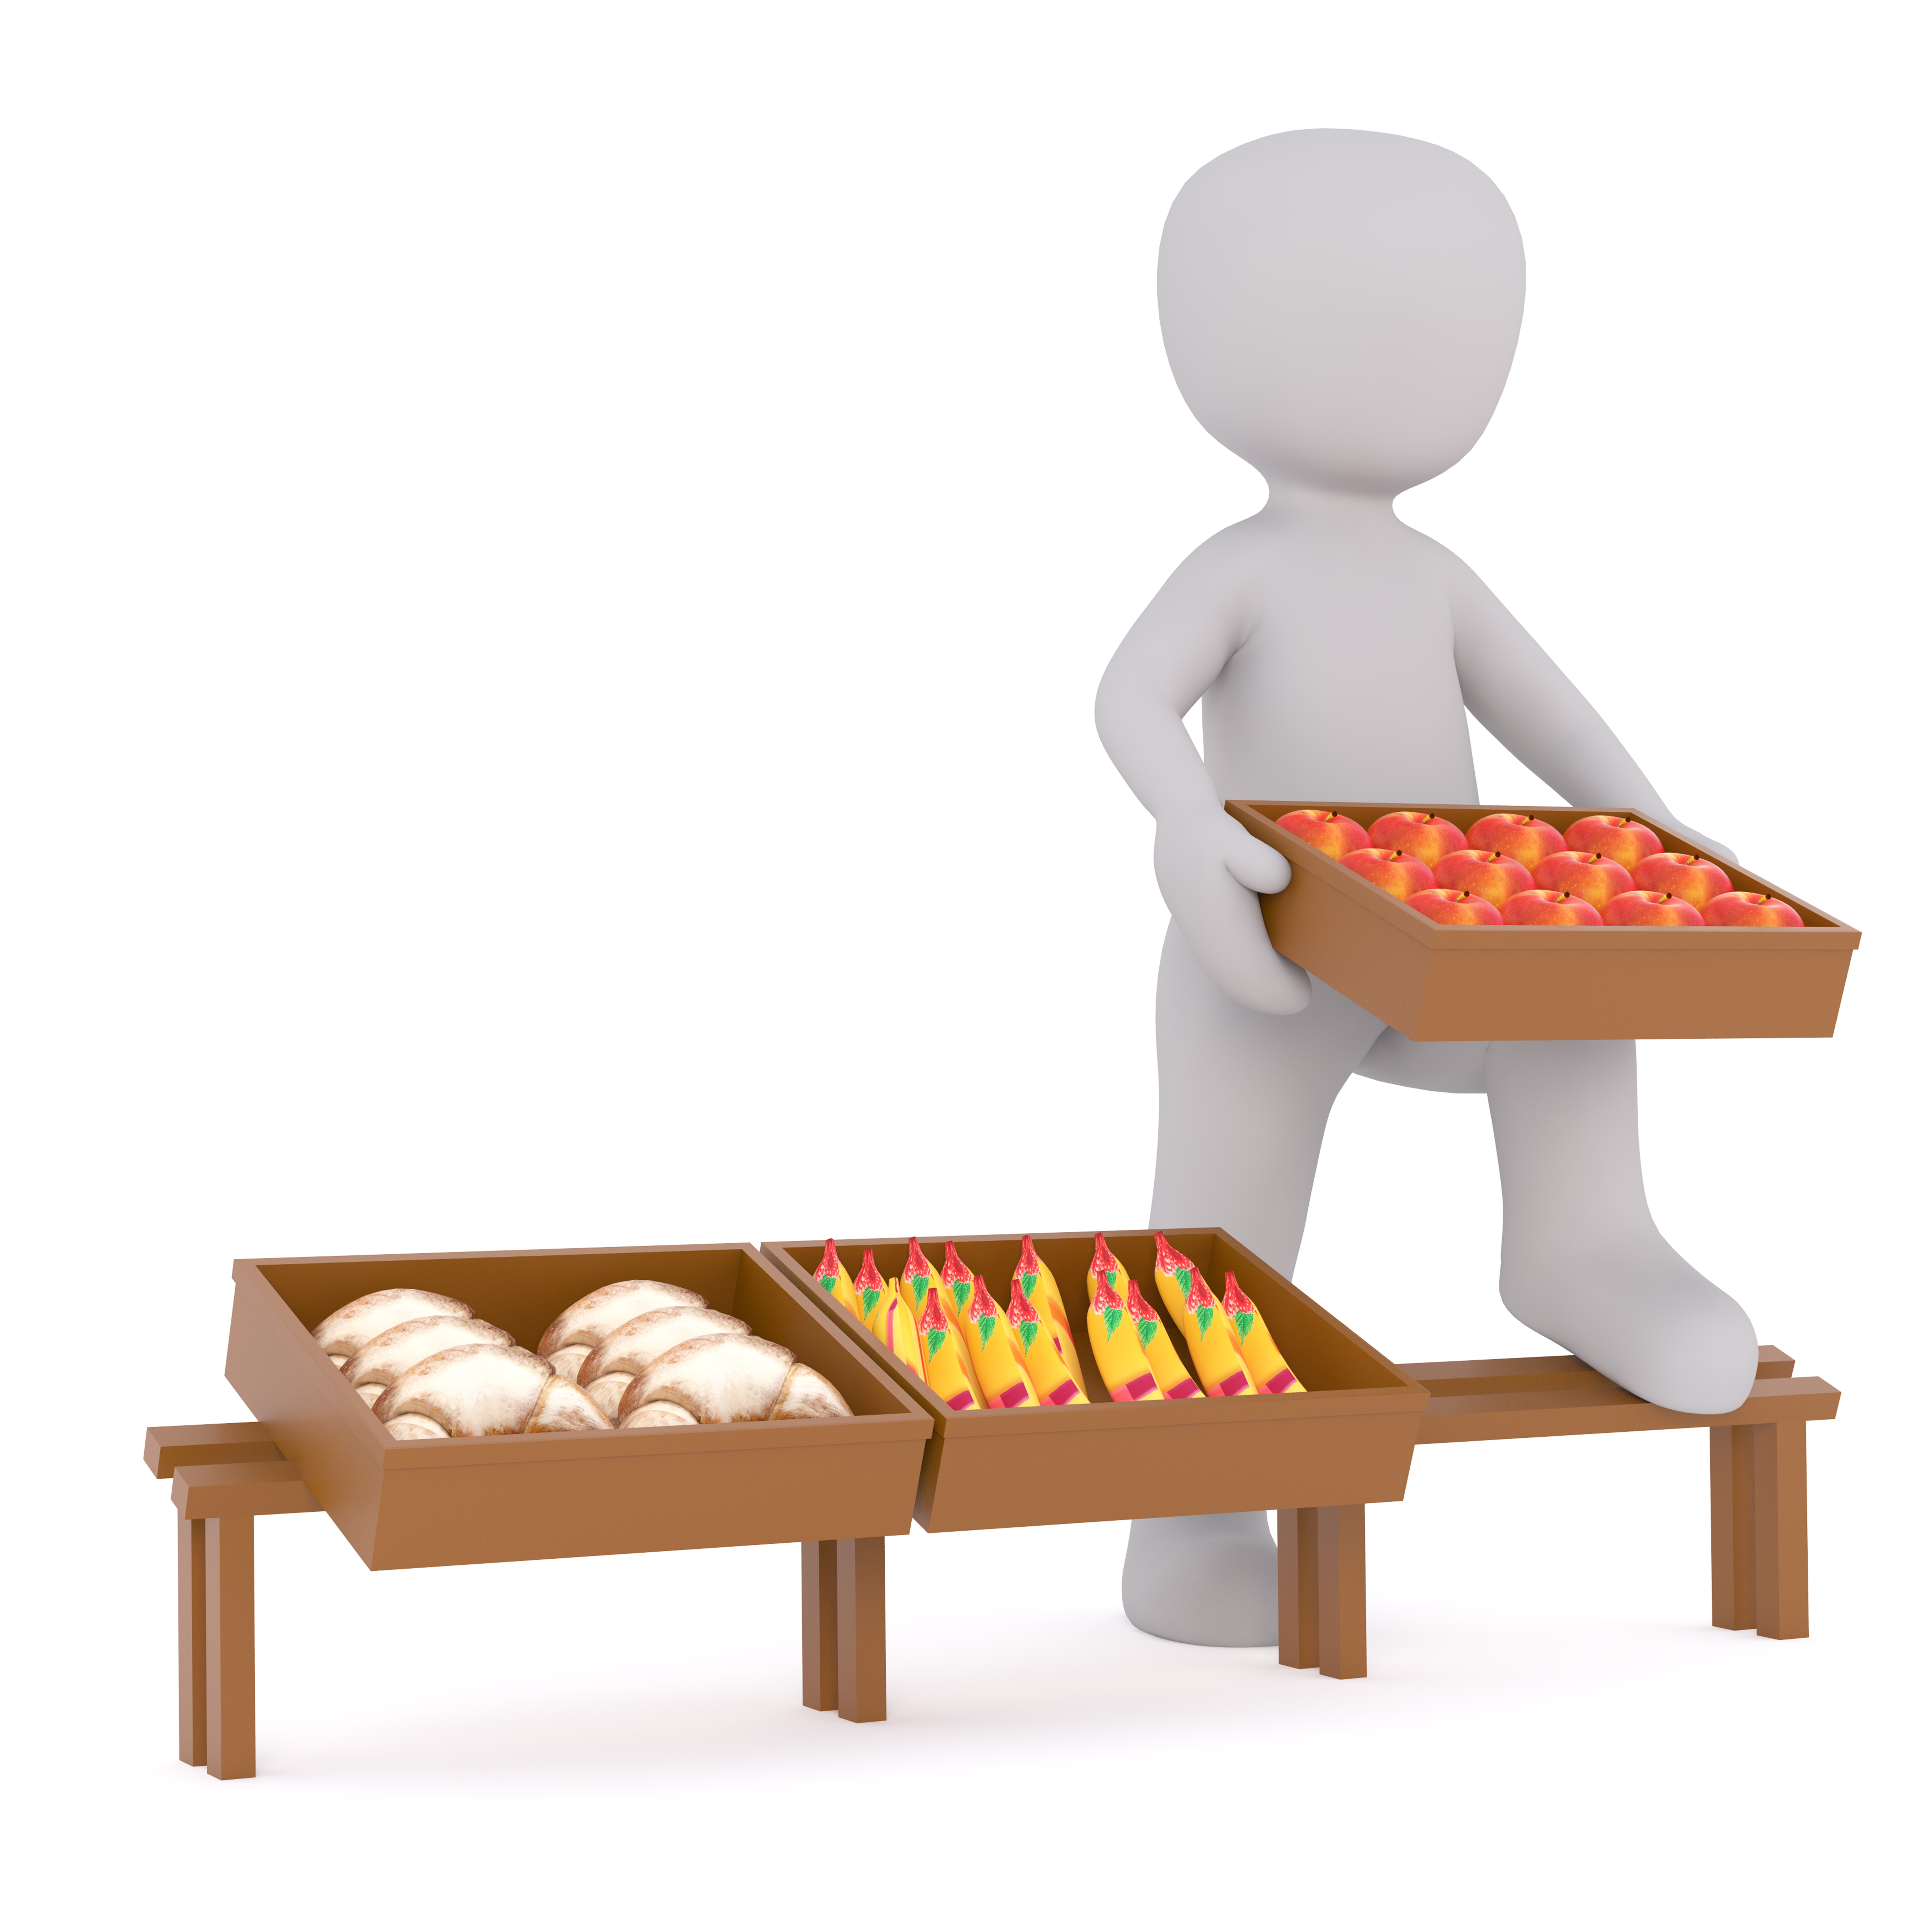
apple, table, white, play, isolated, model, sitting, market, furniture, toy, market stall, product, illustration, 3d, seller, sell, offer, barker, goods, white male, 3d model, full body, free image, human positions